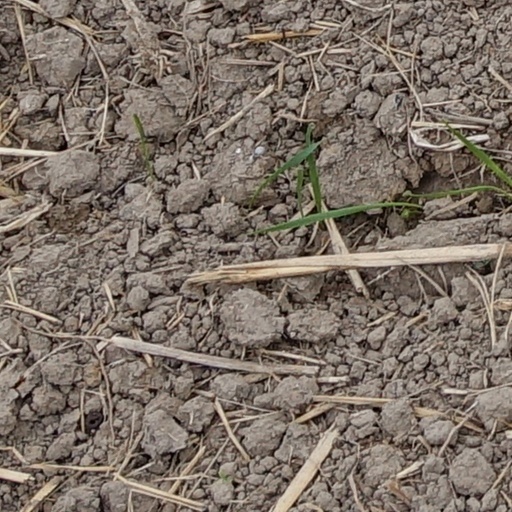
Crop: wheat